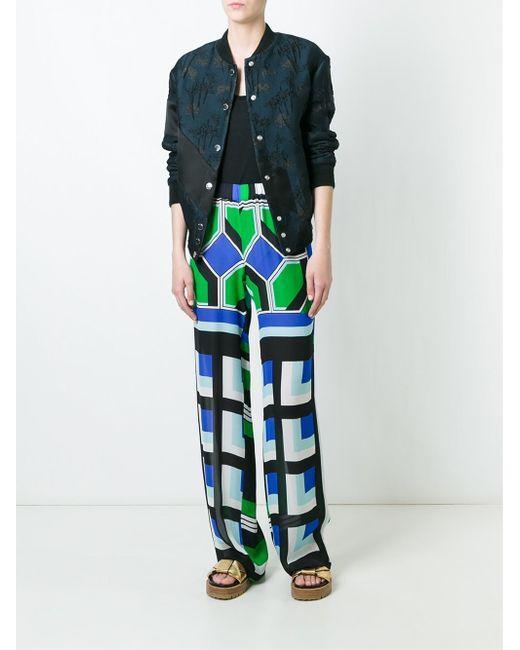
bedruckte Hose mit hoher Taille für Damen